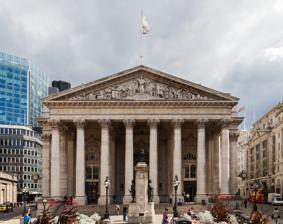
Building: Royal Exchange, London
Country: United Kingdom
Year built: 1844
Historic commercial building in London; built in 1571, rebuilt in 1844 The Royal Exchange The west façade of the Royal Exchange from the Bank junction Location London , United Kingdom Coordinates 51°30′49″N 0°05′14″W / 51.51361°N 0.08722°W / 51.51361; -0.08722 Opening date 23 January 1571 ; 453 years ago ( 1571-01-23 ) (original structure) 28 October 1844 ; 180 years ago ( 1844-10-28 ) (current structure) Owner The Ardent Companies (since 2022) Architect Sir William Tite No. of stores and services 33 stores; 5 restaurants and cafes Parking None Public transit access Bank-Monument Website theroyalexchange .co .uk The Royal Exchange in London was founded in the 16th century by the merchant Sir Thomas Gresham on the suggestion of his factor Richard Clough to act as a centre of commerce for the City of London . The site was provided by the City of London Corporation and the Worshipful Company of Mercers , who still jointly own the freehold. The original foundation was ceremonially opened by Queen Elizabeth I who granted it its "royal" title. The current neoclassical building has a trapezoidal floor plan and is flanked by Cornhill and Threadneedle Street , which converge at Bank junction in the heart of the city. It lies in the Ward of Cornhill . The exchange building has twice been destroyed by fire and subsequently rebuilt. The present building was designed by Sir William Tite in the 1840s. The site was notably occupied by the Lloyd's insurance market for nearly 150 years. Today, the Royal Exchange contains restaurants and luxury shops. Traditionally, the steps of the Royal Exchange are the place where certain royal proclamations (such as the dissolution of parliament) are read out by either a herald or a crier . Following the death or abdication of a monarch and the confirmation of the next monarch's accession to the throne by the Accession Council , the Royal Exchange Building is one of the locations where a herald proclaims the new monarch's reign to the public. History Richard Clough initially suggested building the exchange in 1562, and its original design was inspired by the Antwerp bourse , the world's first purpose-built bourse , with which Thomas Gresham, the representative of the English crown in Antwerp, was familiar, and on which the designs of the bourses of Amsterdam (1611) and Rotterdam would also be based. It was Britain's first specialist commercial building , and Clough oversaw the importing of some of the materials from Antwerp: stone, slate, wainscot and glass, for which he paid thousands of pounds himself. The Royal Exchange was officially opened on 23 January 1571 by Queen Elizabeth I , who awarded the building its royal title and a licence to sell alcohol and valuable goods. Only the exchange of goods took place until the 17th century. Stockbrokers were not allowed into the Royal Exchange because of their rude manners, hence they had to operate from other establishments in the vicinity, such as Jonathan's Coffee-House . Gresham's original building was destroyed in the Great Fire of London in 1666. Take a view of the Royal Exchange in London, a place more venerable than many courts of justice, where the representatives of all nations meet for the benefit of mankind. There the Jew, the Mahometan [Muslim], and the Christian transact together, as though they all professed the same religion, and give the name of infidel to none but bankrupts. There the Presbyterian confides in the Anabaptist, and the Churchman depends on the Quaker's word. — Voltaire 's observation of the Royal Exchange in Letters on the English (1733). A second complex was built on the site, designed by Edward Jarman and opened in 1669. It featured a tall wooden tower over the south entrance in Corn Hill; this eventually fell into disrepair and, in 1821, was replaced by a new stone tower and cupola designed by George Smith . The second Exchange was also burned down on 10 January 1838 in a fire caused by an overheated stove; the blaze was visible from Windsor , 24 miles (39 km) away. It had been used by the Lloyd's insurance market , which was forced to move temporarily to South Sea House following the 1838 fire. The original Royal Exchange in an engraving by Wenceslaus Hollar The second Royal Exchange by Alain Manesson Mallet in 1683 The Royal Exchange from Corn Hill by Thomas Bowles in 1781 The interior of the Exchange in the late 18th century The Royal Exchange in 1837 shortly before it was destroyed by fire, showing the replacement tower Current building The third Royal Exchange building, which still stands today, was designed by Sir William Tite and adheres to the original layout–consisting of a four-sided structure surrounding a central courtyard where merchants and tradesmen could do business. The internal works, designed by Edward I'Anson in 1837, made use of concrete —an early example of this modern construction method. It features pediment sculptures by Richard Westmacott (the younger) , and ornamental cast ironwork by Henry Grissell 's Regent's Canal Ironworks.  It was opened by Queen Victoria on 28 October 1844, though trading did not commence until 1 January 1845. Paul Julius Reuter established the Reuters news agency at No. 1, Royal Exchange Buildings (opposite and to the east of the Royal Exchange) in 1851. It later moved to Fleet Street . Aerial view from the rear Plan of the ground floor Plan of the first floor Portico and pediment Detail of the pedimental sculpture The western end of the building consists of a portico of eight Corinthian columns topped by a pediment containing a tympanum with relief sculpture by Richard Westmacott (the younger) of seventeen figures representing London merchants and foreign traders. The central allegorical figure represents Commerce, above an inscription chosen by Albert, Prince Consort from Psalm 24 : "The Earth is the Lord's, and the fulness thereof". The Latin inscription on the frieze states: Anno XIII. Elizabethae R. Conditvm; Anno VIII. Victoriae R. Restavratvm. or "founded in the thirteenth year of Queen Elizabeth, and restored in the eighth of Queen Victoria". Statues Chantrey's equestrian statue of Wellington, with the lion of the London Troops Memorial behind. Two statues stand in niches in the central courtyard. Charles II (a copy of 1792 by John Spiller after Grinling Gibbons ' statue in the centre of the 17th century courtyard) and Queen Elizabeth I by Musgrave Watson , 1844. The Charles II statue survived the fire of 1838 that destroyed the previous Exchange. The Elizabeth I statue was commissioned as she was the monarch who had conferred the status "Royal" on the Exchange. In front of the portico of the Royal Exchange is a statue of Arthur Wellesley, 1st Duke of Wellington , the last work of Sir Francis Leggatt Chantrey . The bronze used to cast it was donated by the government and sourced from French cannons captured during the Napoleonic Wars . It was unveiled on 18 June 1844, the anniversary of the Battle of Waterloo , in the presence of the King of Saxony . Between the Wellington statue and the exchange steps is the London Troops Memorial commemorating the dead of military units associated with the City and County of London during the First World War . Designed by Sir Aston Webb , the monument is flanked by two bronze statues of soldiers and surmounted by a lion, all sculpted by Alfred Drury . It was unveiled on 12 November 1920 in the presence of the Duke of York , later King George VI . The Gresham Grasshopper The northeast corner of the Royal Exchange, showing the Gresham Grasshopper on top of the clock tower. The golden Gresham Grasshopper is the Royal Exchange's weathervane and was the crest of the founder, Sir Thomas Gresham . According to legend, a grasshopper's chirps once led to the discovery of a foundling, who became the first of the house of Gresham and the ancestor of Sir Thomas Gresham.  The Grasshopper weathervane was rescued from the 1838 fire and is 11 feet (3.4 m) long. It stands 177 feet (54 m) above street level on a clock tower which has a clock by Edward John Dent . A similar grasshopper weathervane on the Faneuil Hall in Boston , Massachusetts was made by Shem Drowne in 1742 and was inspired by the London example. Bells The tower contains a chime of 15 bells all cast by Charles and George Mears of Whitechapel in 1844, with a mechanism that can play God Save the King , The Roast Beef of Old England , Rule Britannia! and Psalm 104 . The combined weight of them is 131 cwt. I qr. The original plan was to have the same number of bells  as before the fire (nine) but was increased to 15 at the suggestion of Edward John Dent , who, having visited Brussels to obtain information as to the arrangement of carillons, was convinced to recommend that the number so that a greater range of tunes could be played. Professor Taylor advised the committee to increase them to fifteen, which would then allow of playing in three octaves. The largest is also the hour bell, and bears the following inscription Cast for the Royal Exchange in the year of grace 1844; Richard Lambert Jones, Chairman of the Gresham College Committee; Daniel Watney, Master of the Mercers' Company; Ebenezer Trottman, Assistant; William Tite, Architect; Charles and George Mears, founders. The others only bear the words Royal Exchange, 1844 .” Murals Mural depicting King John sealing Magna Carta by Ernest Normand . From 1892, twenty-four scenes from London's history were painted on the first-floor walls by artists including Sir Frederic Leighton , Sir Frank Brangwyn and Stanhope Forbes . The murals run as a sequence: Phoenicians trading with the early Britons on the coast of Cornwall by Sir Frederic Leighton (1895) Alfred the Great repairing the walls of the City of London by Frank O. Salisbury (1912) William the Conqueror granting a Charter to the Citizens of London by John Seymour Lucas (1898) William II building the Tower of London by Charles Goldsborough Anderson (1911) King John sealing Magna Carta by Ernest Normand (1900) Sir Henry Picard, Master of the Vinters' Company entertaining Kings of England, France, Scotland Denmark & Cyprus by Albert Chevallier Tayler (1903) Sir Richard Whittington dispensing his Charities by Henrietta Rae (1900) Philip the Good presenting the charter to the Merchant Adventurers by Elija A Cox (1916) Henry VI Battle of Barnet 1471, the Trained Bands marching to the support of Edward IV by John Henry Amschewitz (1911) Reconciliation of the Skinners & Merchant Taylors' Companies by Lord Mayor Billesden, 1484 by Edwin Austin Abbey (1904) The Crown offered to Richard III at Baynard's Castle by Sigismund Goetze (1898) The Foundation of St Paul's School, 1509 by William Frederick Yeames (1905) The Opening the first Royal Exchange by Queen Elizabeth I by Ernest Crofts (1899) Charles I demanding the Five Members at the Guildhall, 1641–42 by Solomon Joseph Solomon (1897) The Great Fire of London, 1666 by Stanhope Forbes (1899) Founding of the Bank of England, 27 July 1694 by George Harcourt (1904) Nelson leaving Portsmouth, 18 May 1803 by Andrew Carrick Gow (1903) Destruction of the Second Royal Exchange in 1838 by Stanhope Forbes (1899) Opening of the Royal Exchange by Her Majesty Queen Victoria, 28 October 1844 by Robert Walker Macbeth (1895) Women's Work in the Great War, 1914–1918 by Lucy Kemp-Welch (1922) Blocking of Zeebrugge Waterway, St George's Day, 23 April 1918 by William Lionel Wyllie (1920) Their Majesties King George V & Queen Mary visiting the Battle Districts in France, 1917 by Frank O. Salisbury (1917) National Peace Thanksgiving Service on the steps of St Paul's Cathedral, 6 July 1919 by Frank O. Salisbury (1919) Modern Commerce by Sir Frank Brangwyn (1906) With the outbreak of the Second World War , trading at the Royal Exchange virtually ended. At war's end, the building had survived the Blitz , albeit with some near misses. Modern use The courtyard of the Royal Exchange in 2019 In 1982 the Royal Exchange was in disrepair – in particular, the glass roof was in danger of collapse. The newly formed London International Financial Futures Exchange (LIFFE) was the main tenant, using the courtyard for the trading floor, all done without touching the framework of the original building. Liffe moved to Cannon Bridge in 1991. In 2001 the Royal Exchange (interiors and courtyard) was once again extensively remodelled, this time by architects Aukett Fitzroy Robinson . The works involved the restoration of the fabric of the building, a two floor office extension and replacement of the roof above the courtyard. In a lane by the eastern entrance to the Royal Exchange, stand two statues: one of Paul Julius Reuter who founded his news agency there, and one of George Peabody who founded the Peabody Trust and a business which became J.P. Morgan & Co. In 2013 a lease of Royal Exchange was sold by Anglo Irish Bank to Oxford Properties , a Canadian property company. It had been announced that the site would be sold with a 104-year lease. Oxford Properties Group, a division of the Ontario Municipal Employees Retirement System, bought the retail centre for a reported £86.5 million. In October 2022, Ardent UK acquired the retail element of the Exchange from Oxford Properties Group for around £50 million. See also St Bartholomew-by-the-Exchange London Troops War Memorial , located outside the Exchange References